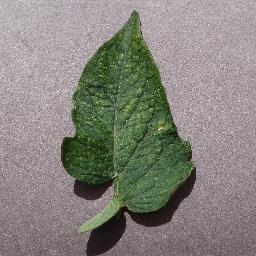
Label: Tomato___Spider_mites Two-spotted_spider_mite